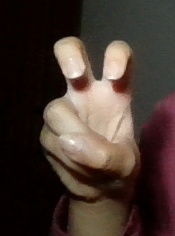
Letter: toot